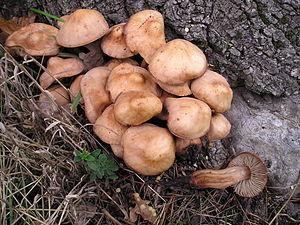
Gymnopus fusipes, autrefois Collybia fusipes, la collybie à pied en fuseau ou souchette, est une espèce de champignons basidiomycètes de la famille des Tricholomatacées, caractérisé par la forme de son stipe en forme de fuseau.